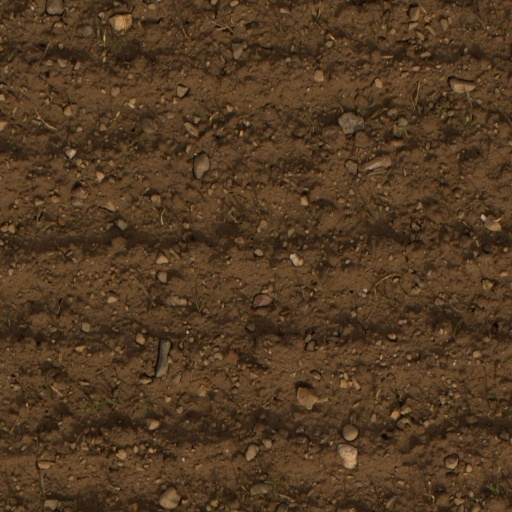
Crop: wheat